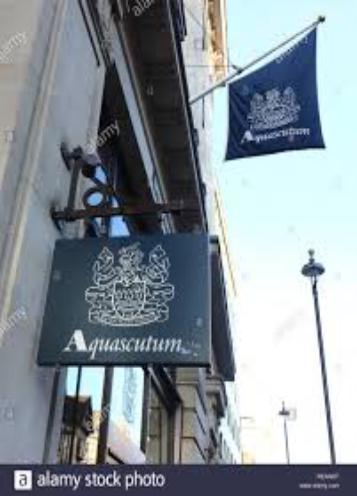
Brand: Aquascutum
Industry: Clothes